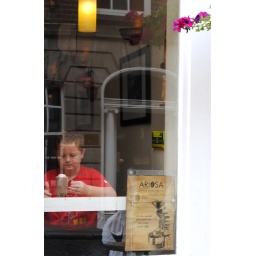
boy in cafe in temple bar